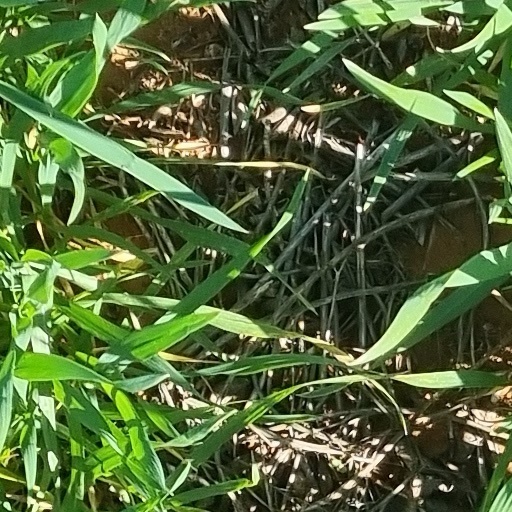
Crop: wheat